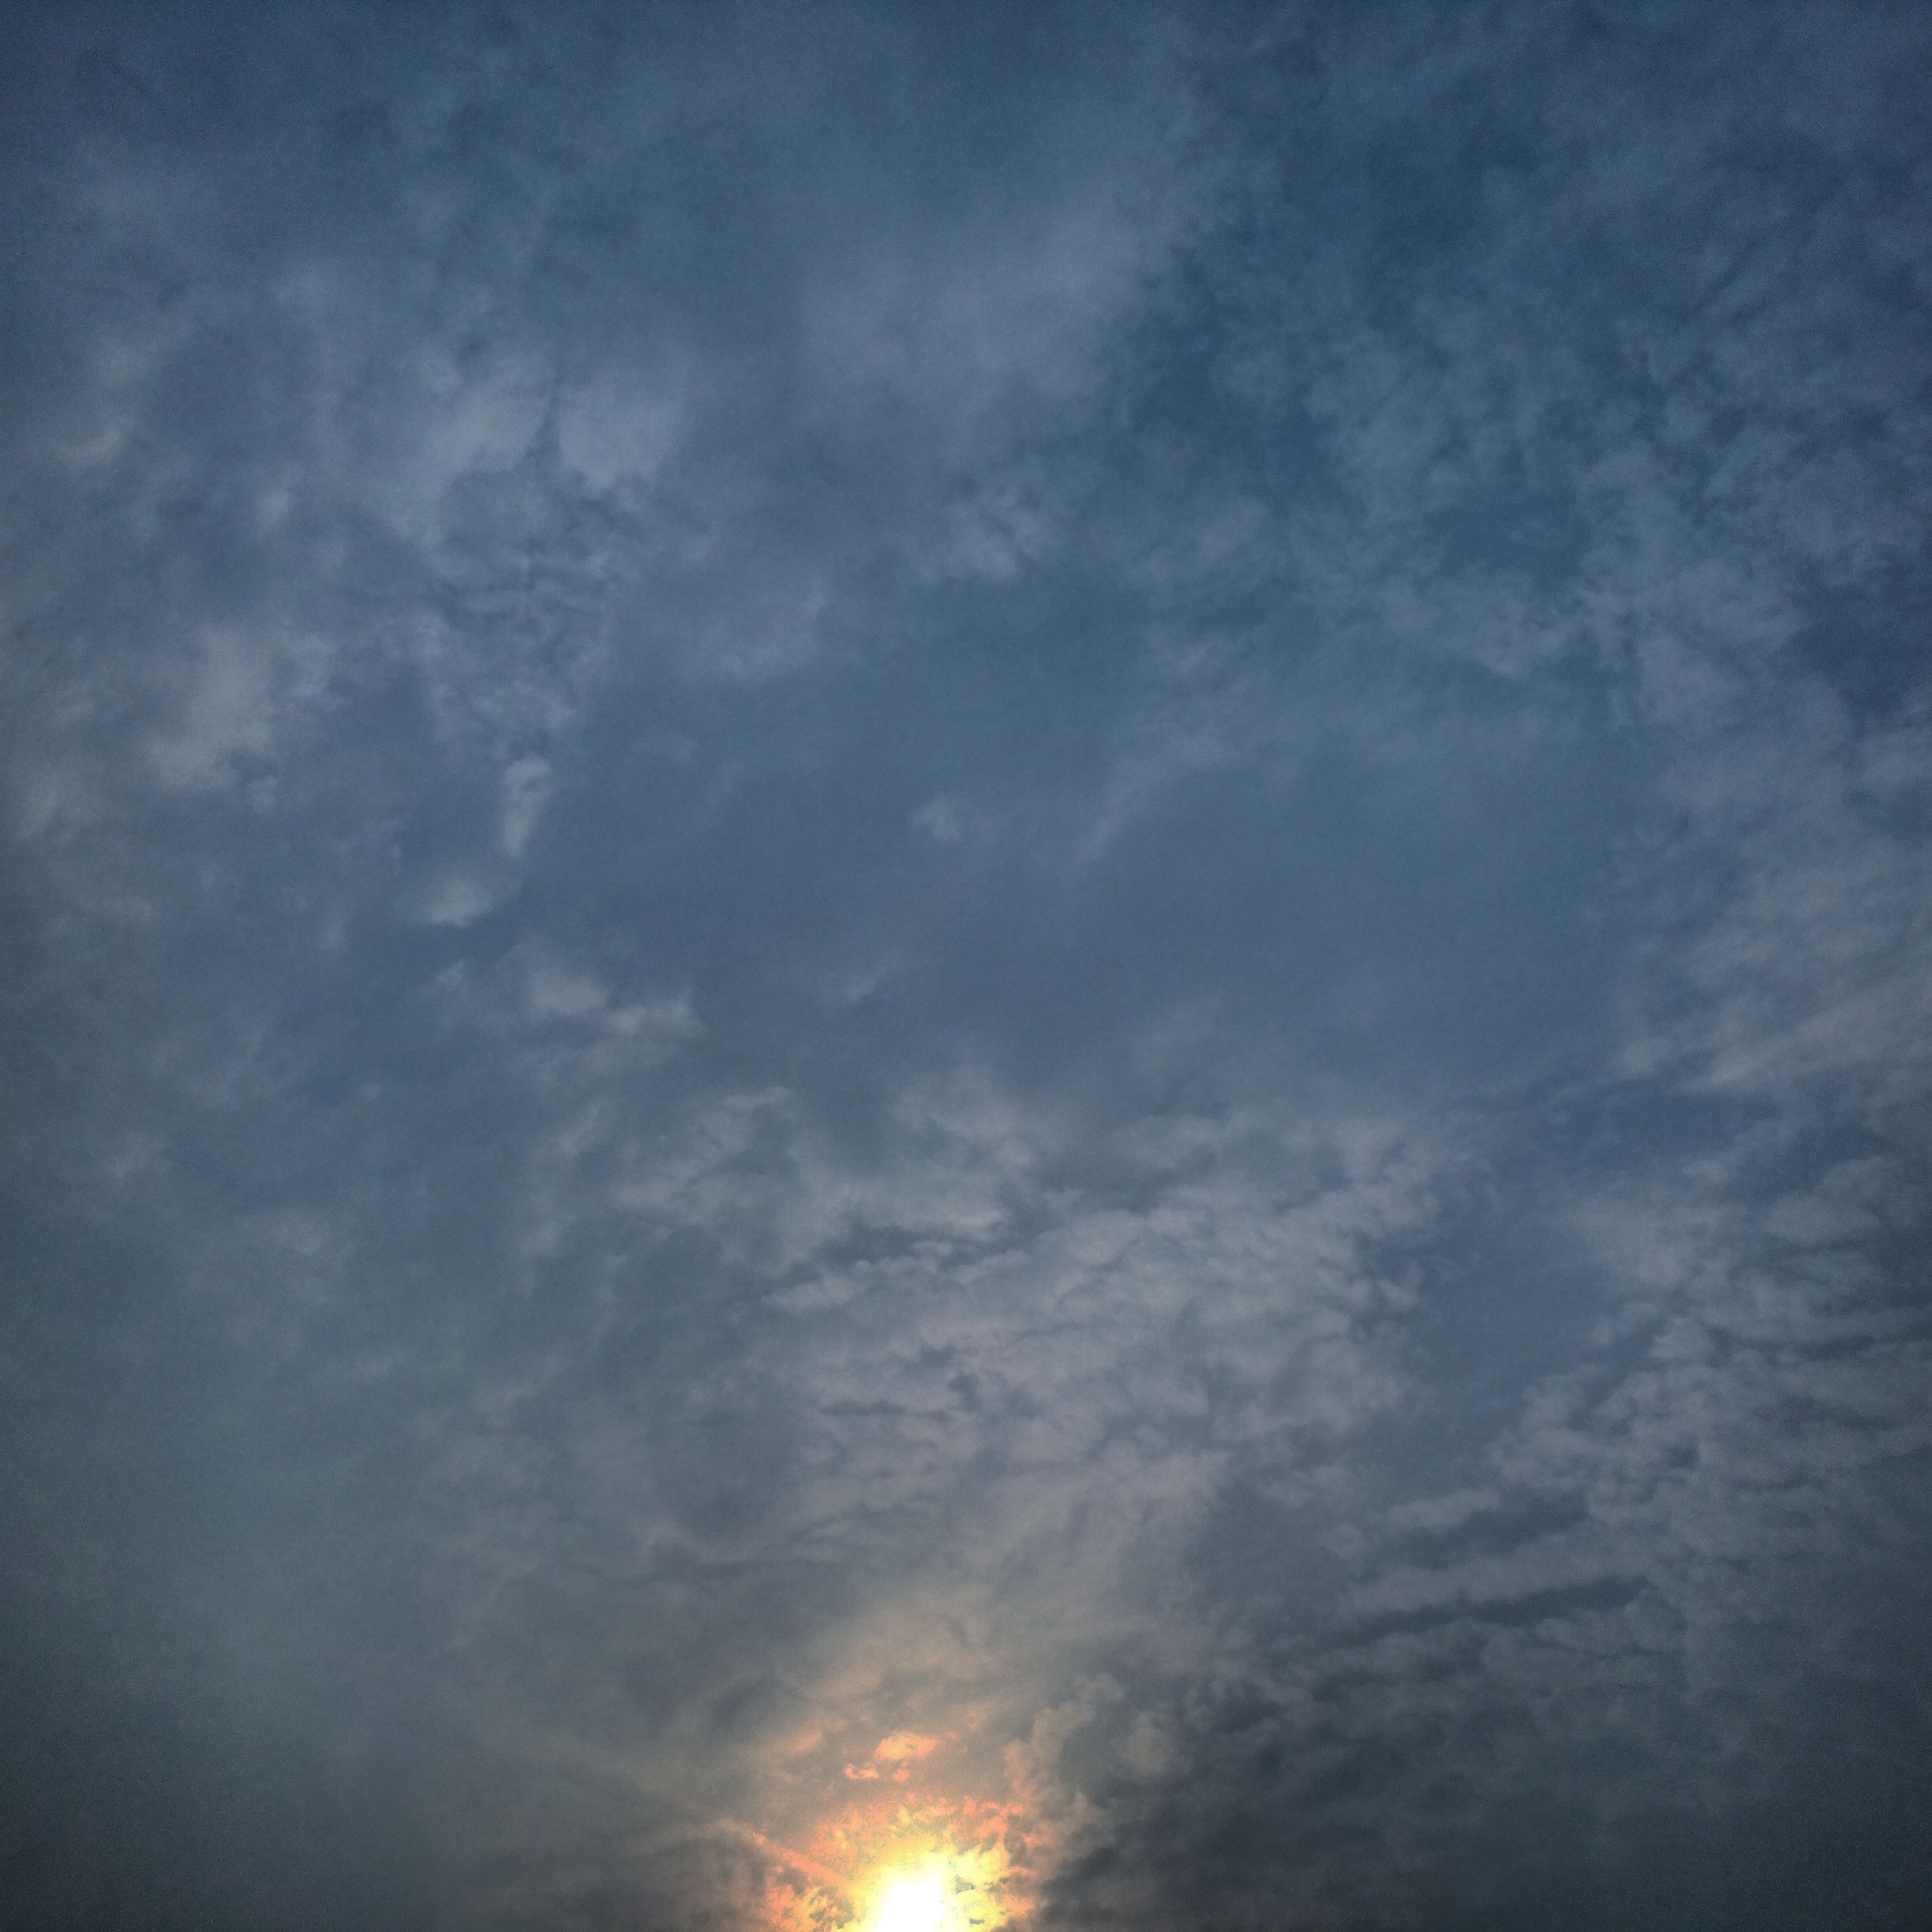
horizon, cloud, sky, sunlight, dawn, atmosphere, weather, cumulus, meteorological phenomenon, atmosphere of earth